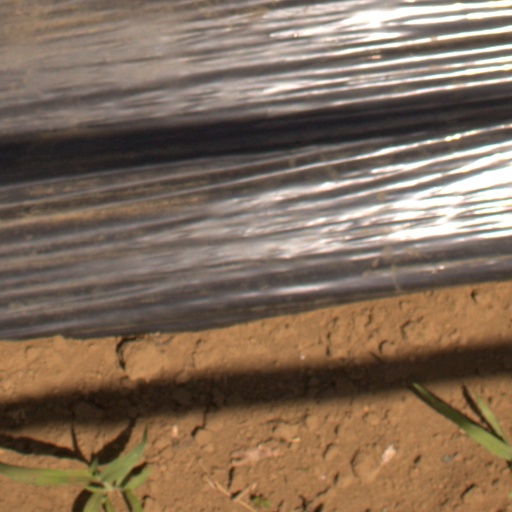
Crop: Jerusalem artichoke